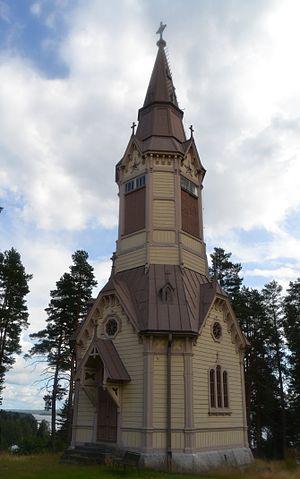
L'église de Korpilahti est une église luthérienne située dans l'ancien territoire de Korpilahti à Jyväskylä en Finlande.